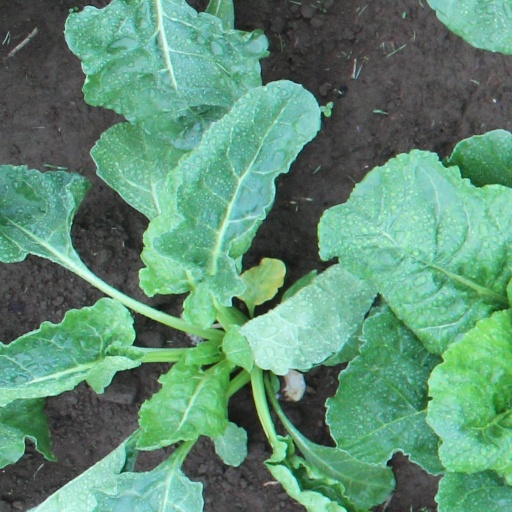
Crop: sugar beet